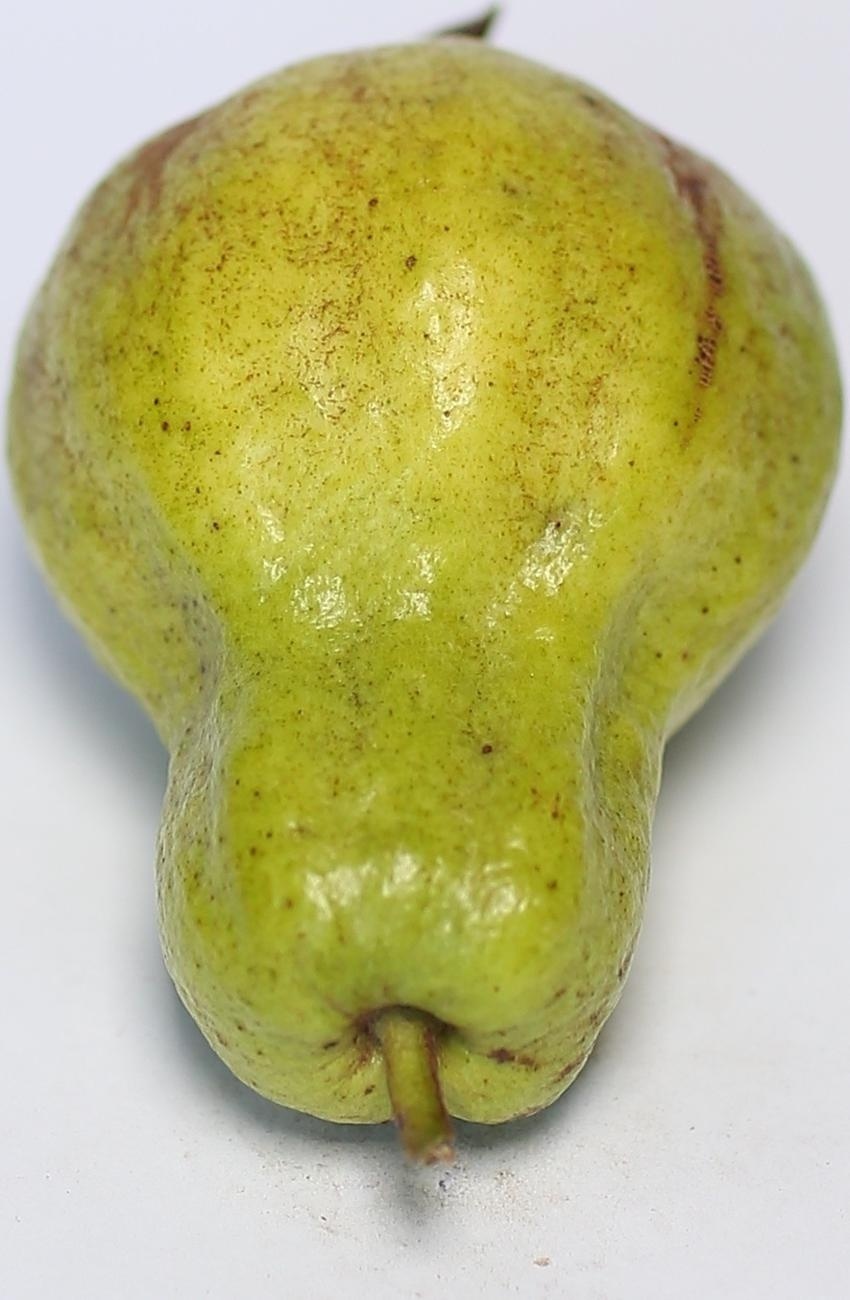
Maturity: mature-green
Variety: local-sindhi